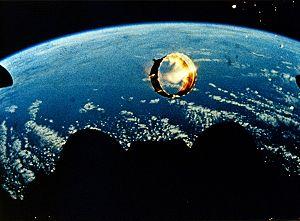
Apollo 6 est le nom d'une des missions du programme spatial Apollo, visant à tester les capacités de la fusée Saturn V lors d'une injection translunaire. Ce fut le dernier vol inhabité du programme et le second de la Saturn V.